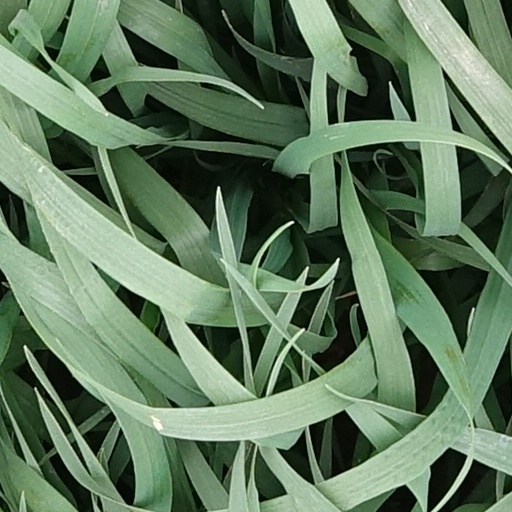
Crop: wheat